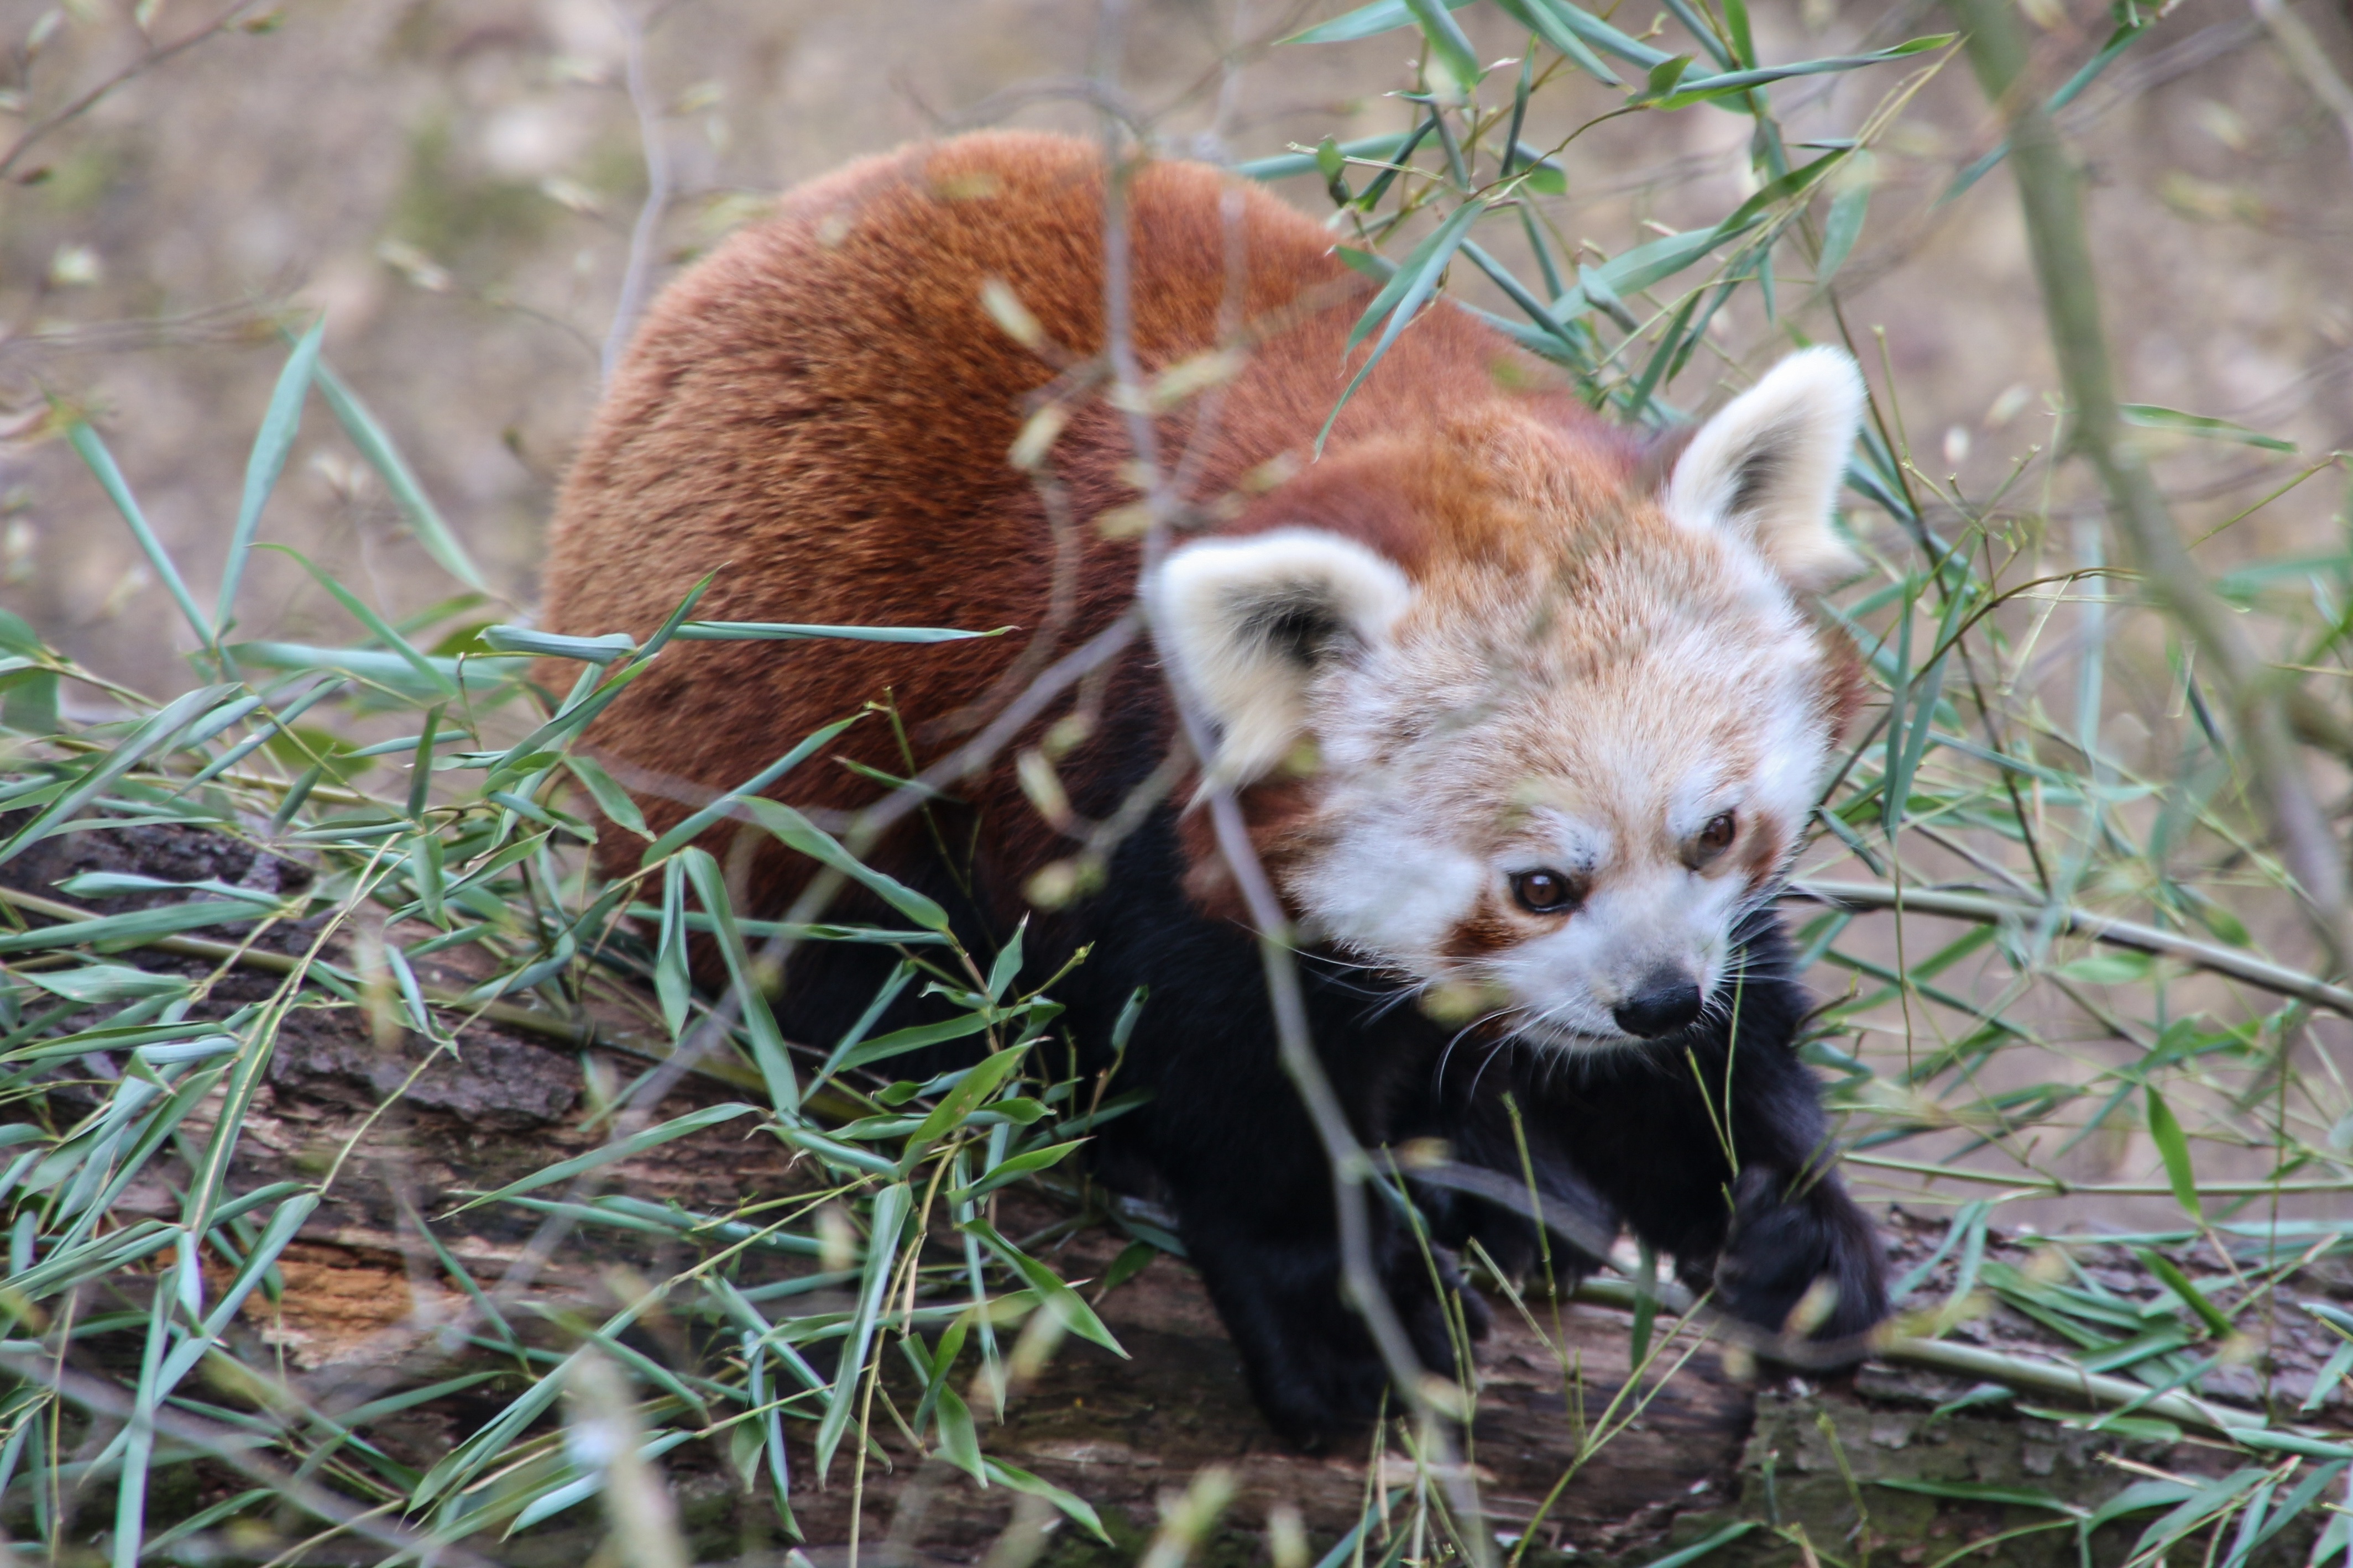
bear, wildlife, mammal, fauna, red panda, panda, whiskers, vertebrate, carnivoran, polecat